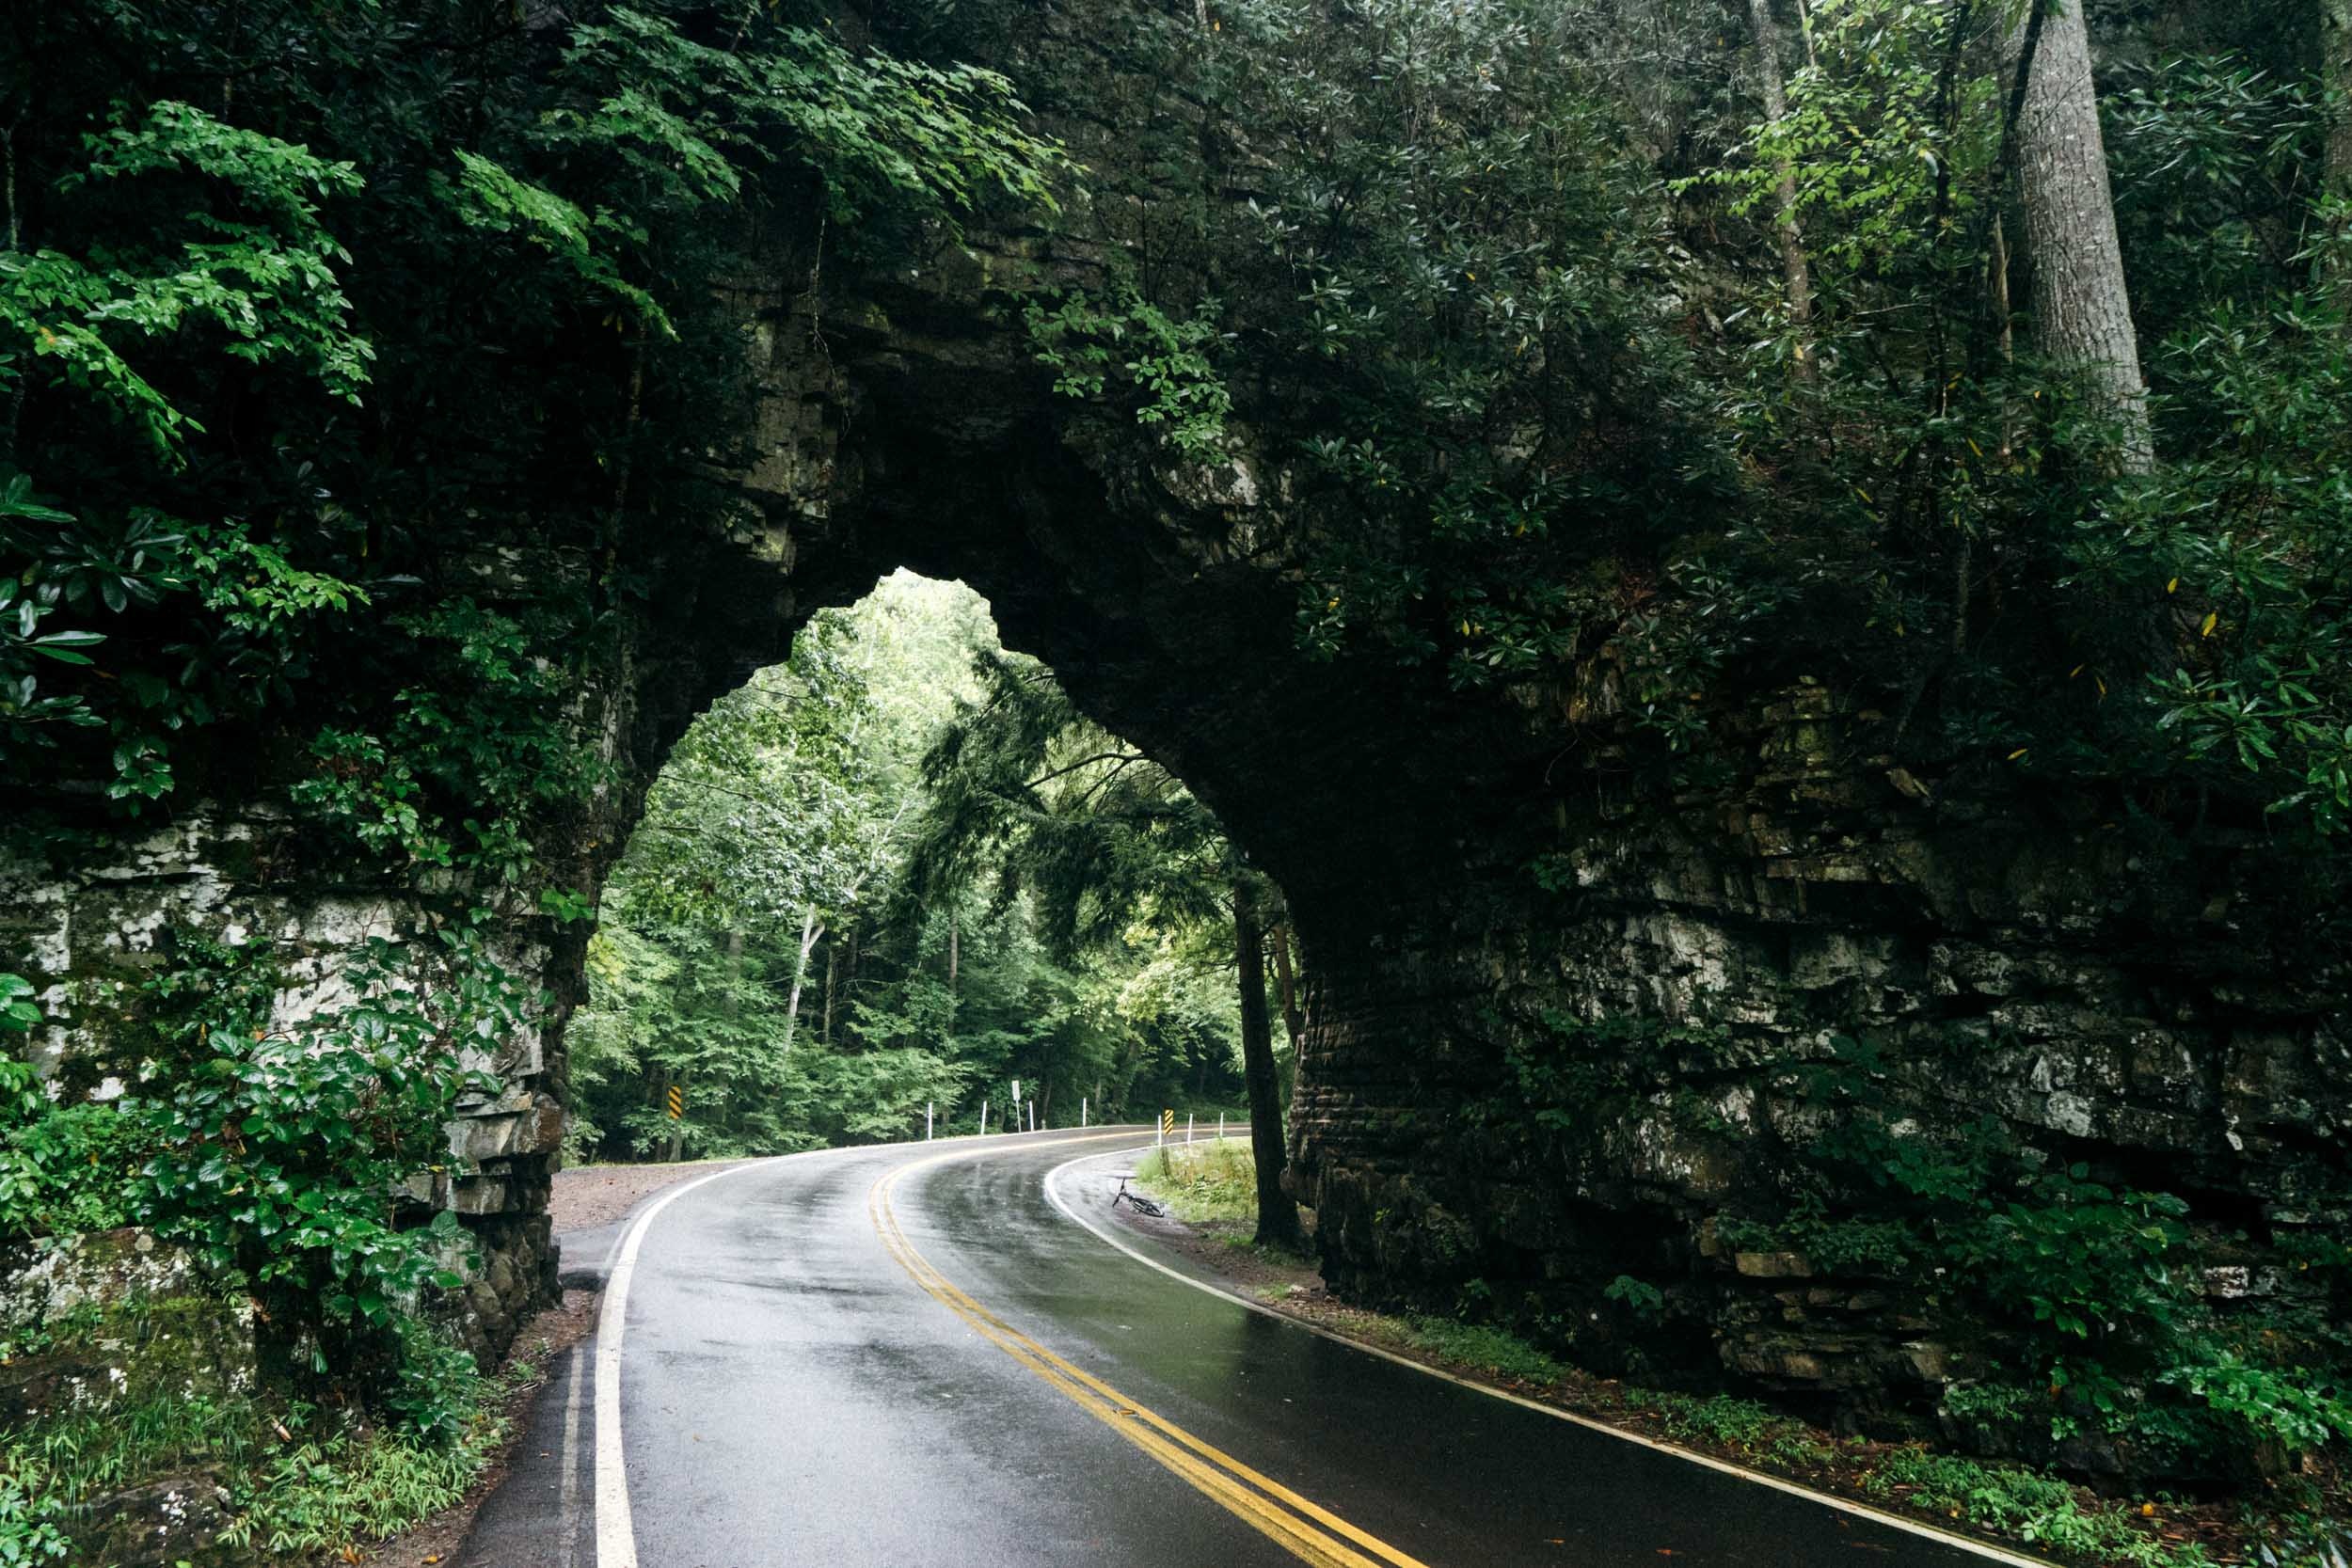
tree, nature, forest, road, bridge, tunnel, stream, green, jungle, infrastructure, rainforest, ravine, woodland, habitat, old growth forest, natural environment, nonbuilding structure